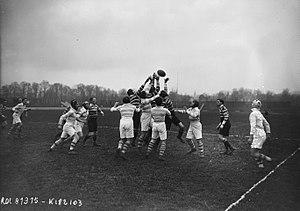
Touche lors du match Racing-Leicester à Colombes, le 13 février 1923.
Leicester Rugby Club, plus connu sous le nom Leicester Tigers, est un club de rugby à XV anglais participant au Premiership et basé à Leicester.
Le Racing 92, anciennement Racing Club de France jusqu'en 2001, puis Racing Métro 92 jusqu'au 10 juin 2015, est un club de rugby à XV français fondé à Paris en 1890 et basé aujourd'hui à Paris et dans ses banlieues ouest de Colombes et du Plessis-Robinson. Le palmarès du club comprend six titres de champions de France, un de Pro D2, une Coupe de l'Espérance et quinze titres de champions de France dans les catégories de jeunes, en incluant le palmarès des deux clubs fondateurs.